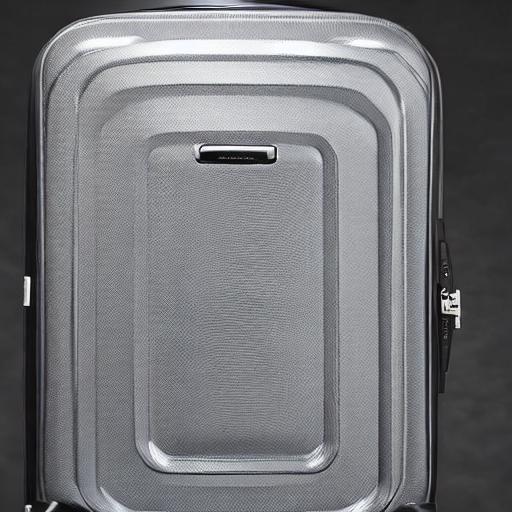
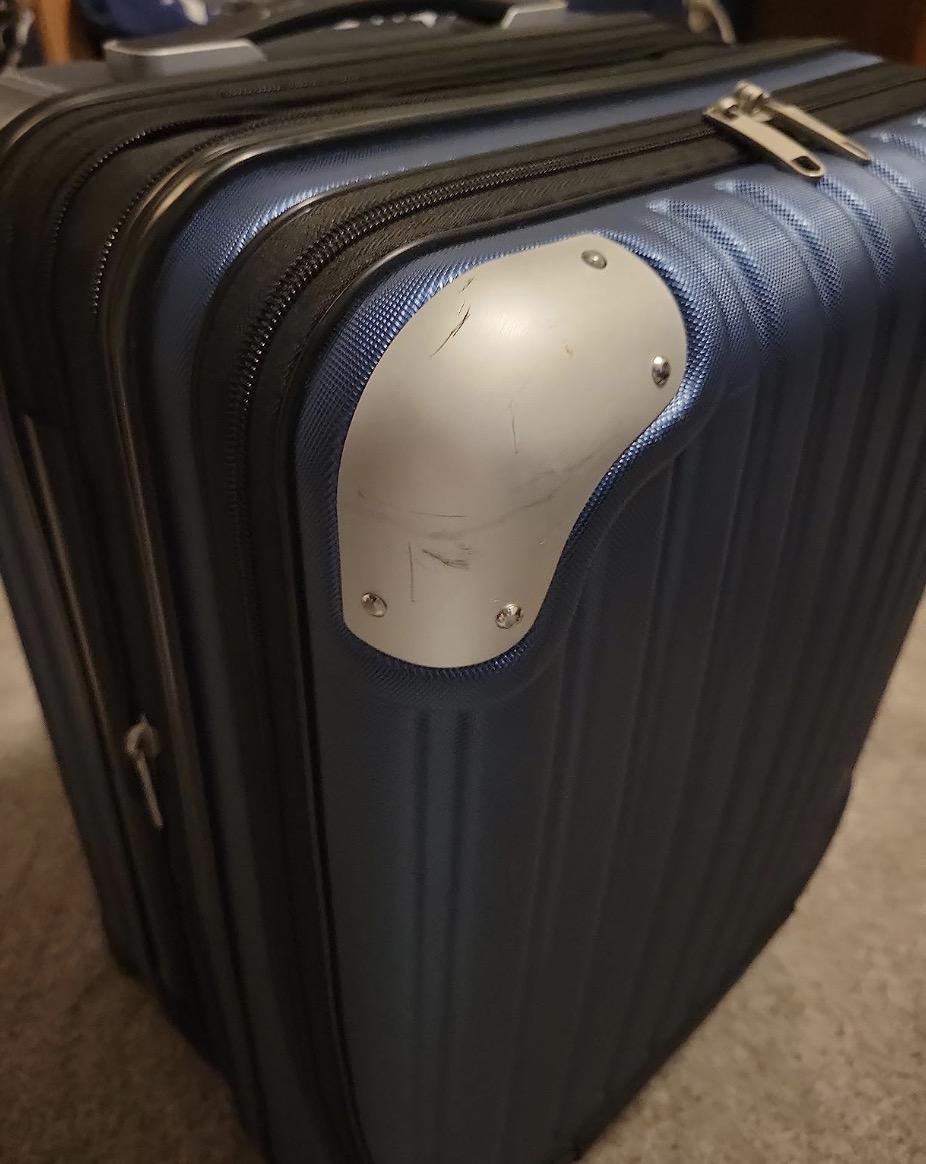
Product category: items_tea
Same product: no